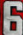
Number: 6